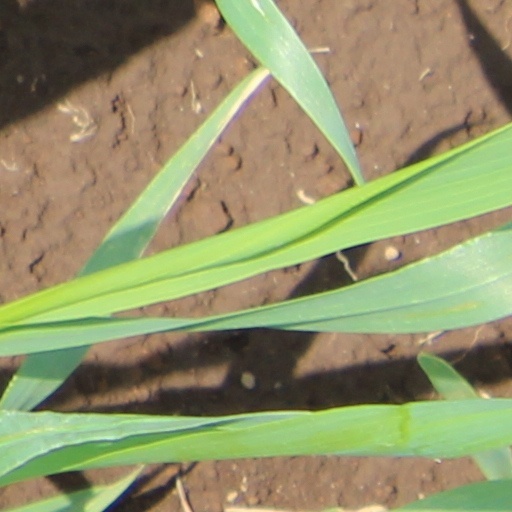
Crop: wheat